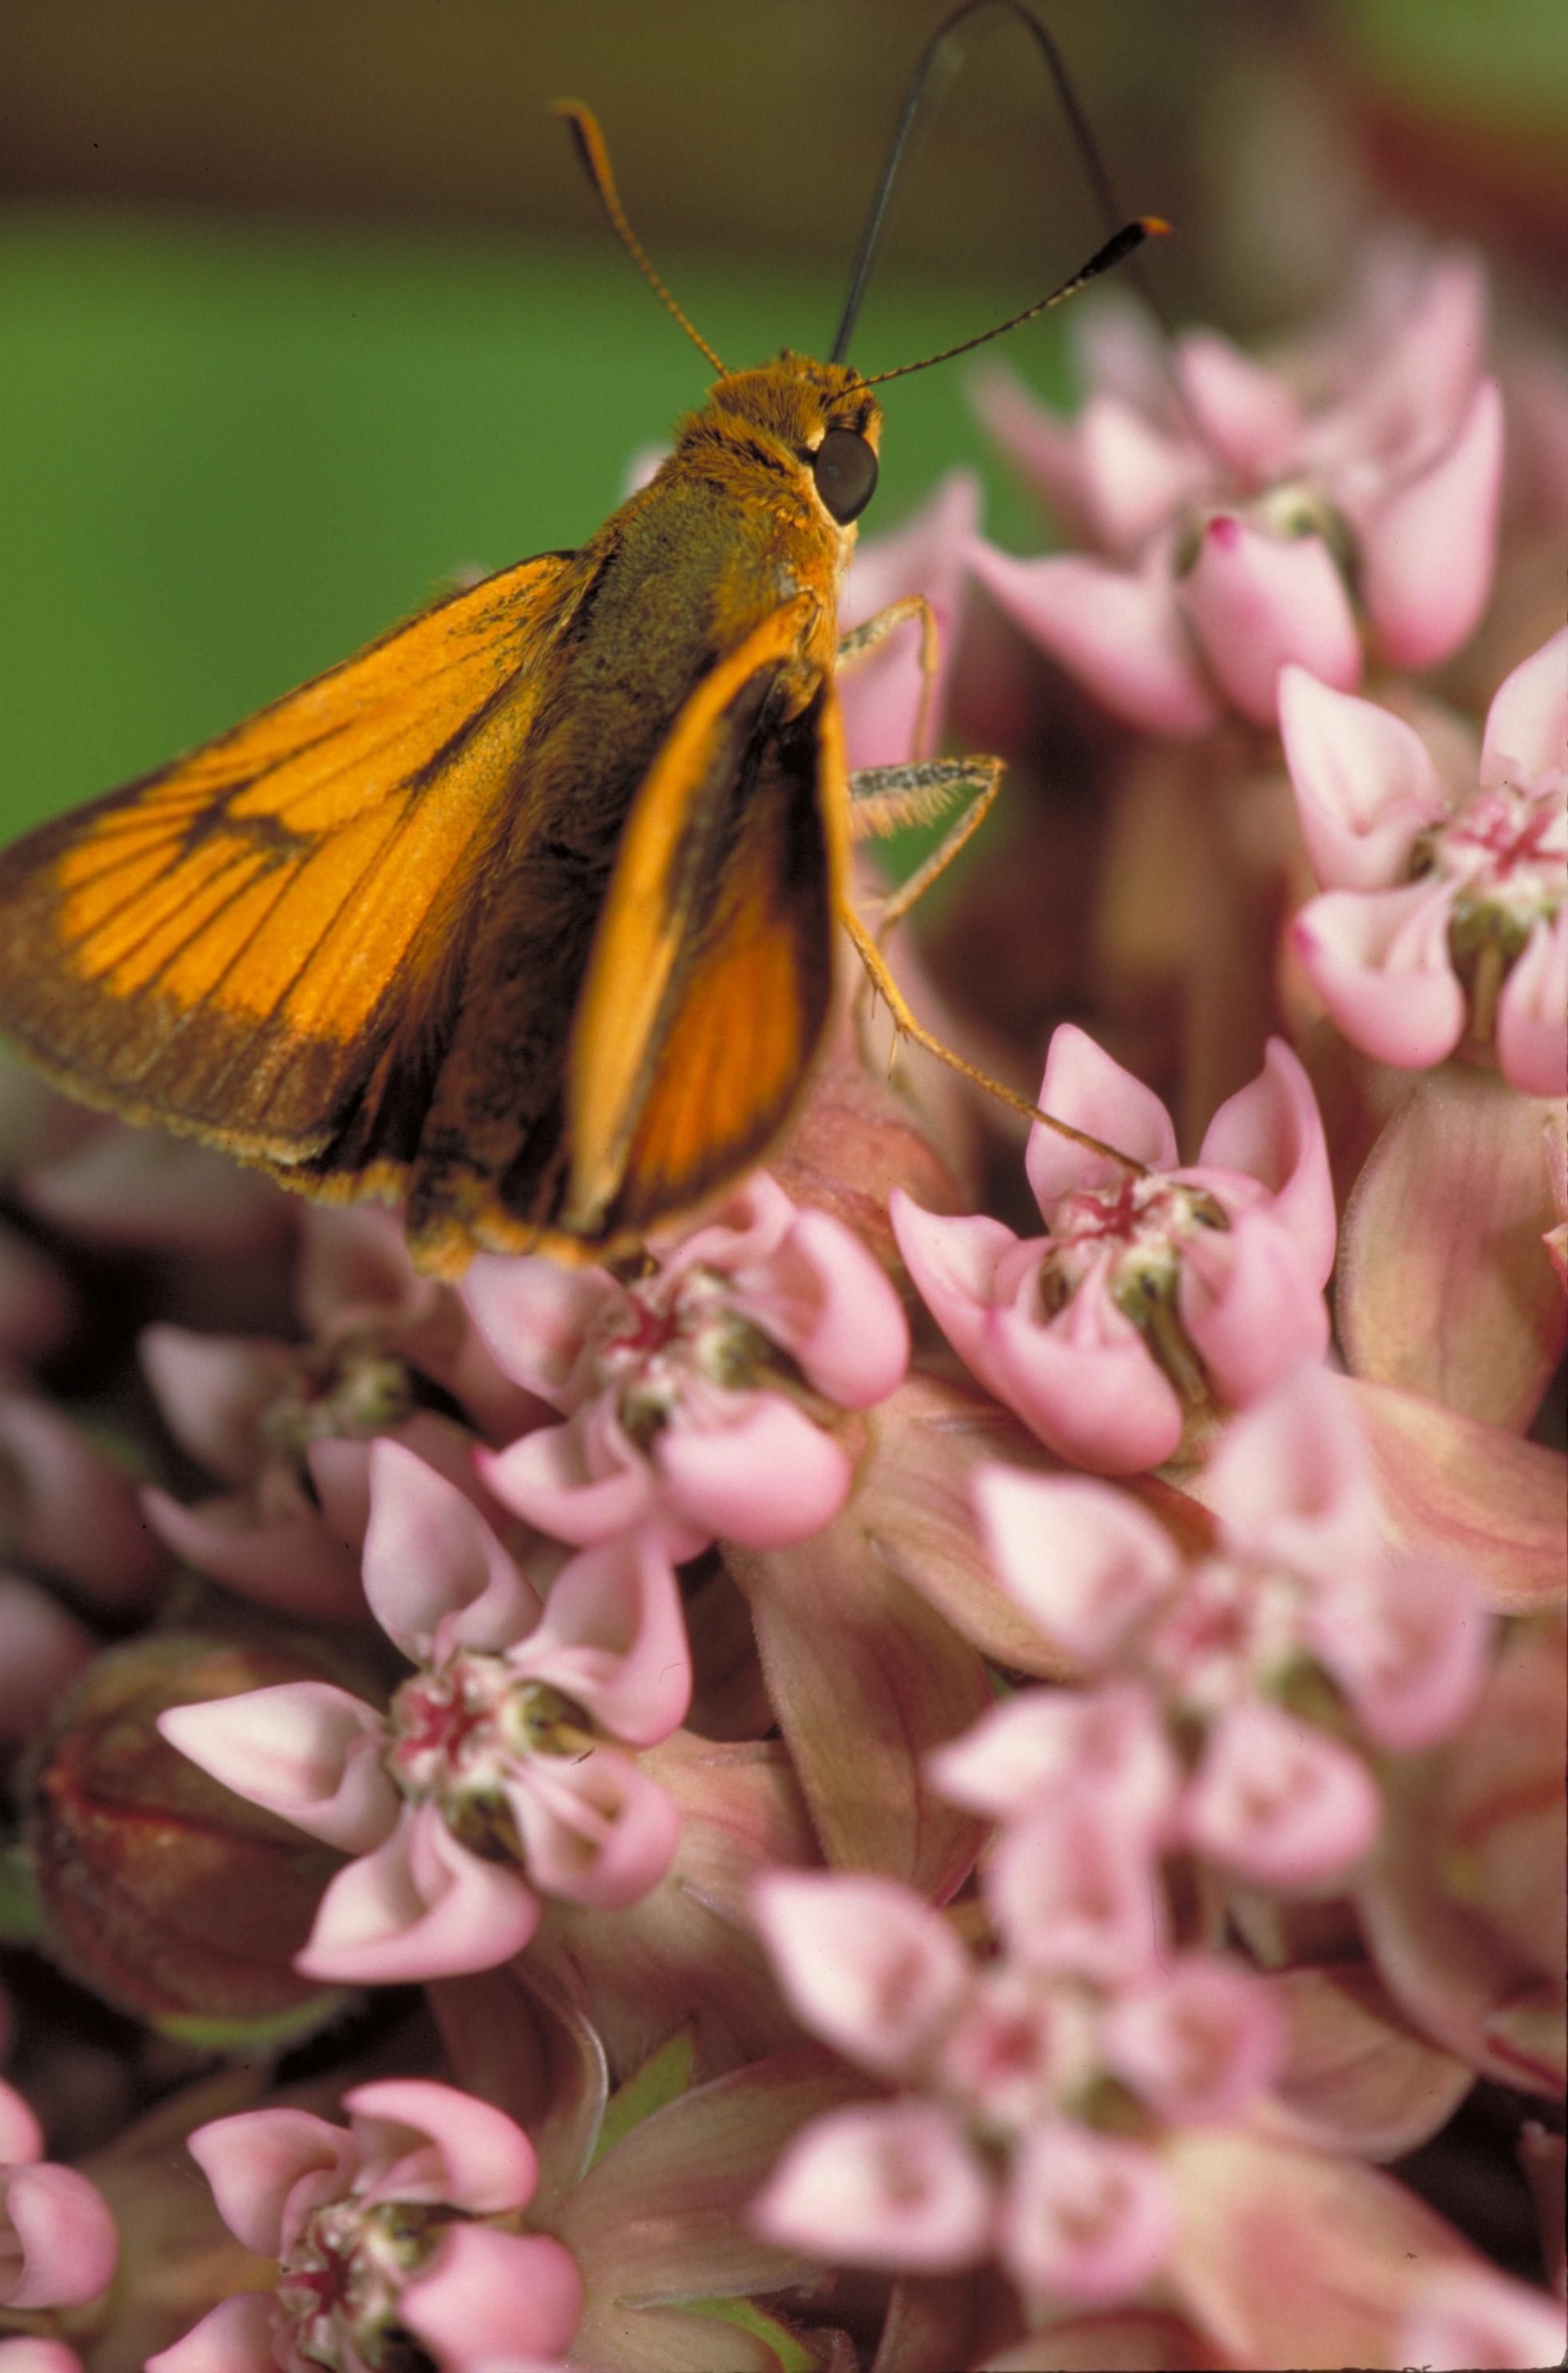
nature, blossom, plant, leaf, flower, petal, spring, insect, botany, butterfly, colorful, flora, season, fauna, invertebrate, close up, wings, nectar, milkweed, macro photography, pollinator, moths and butterflies, delaware skipper